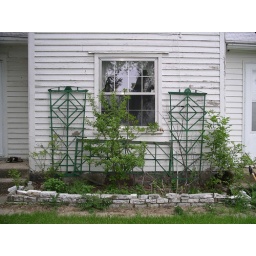
volunteer trees in flower bed